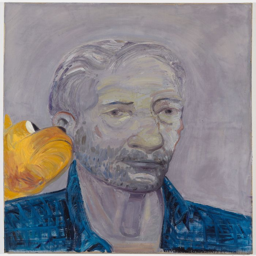
artist , portrait of poet as person .